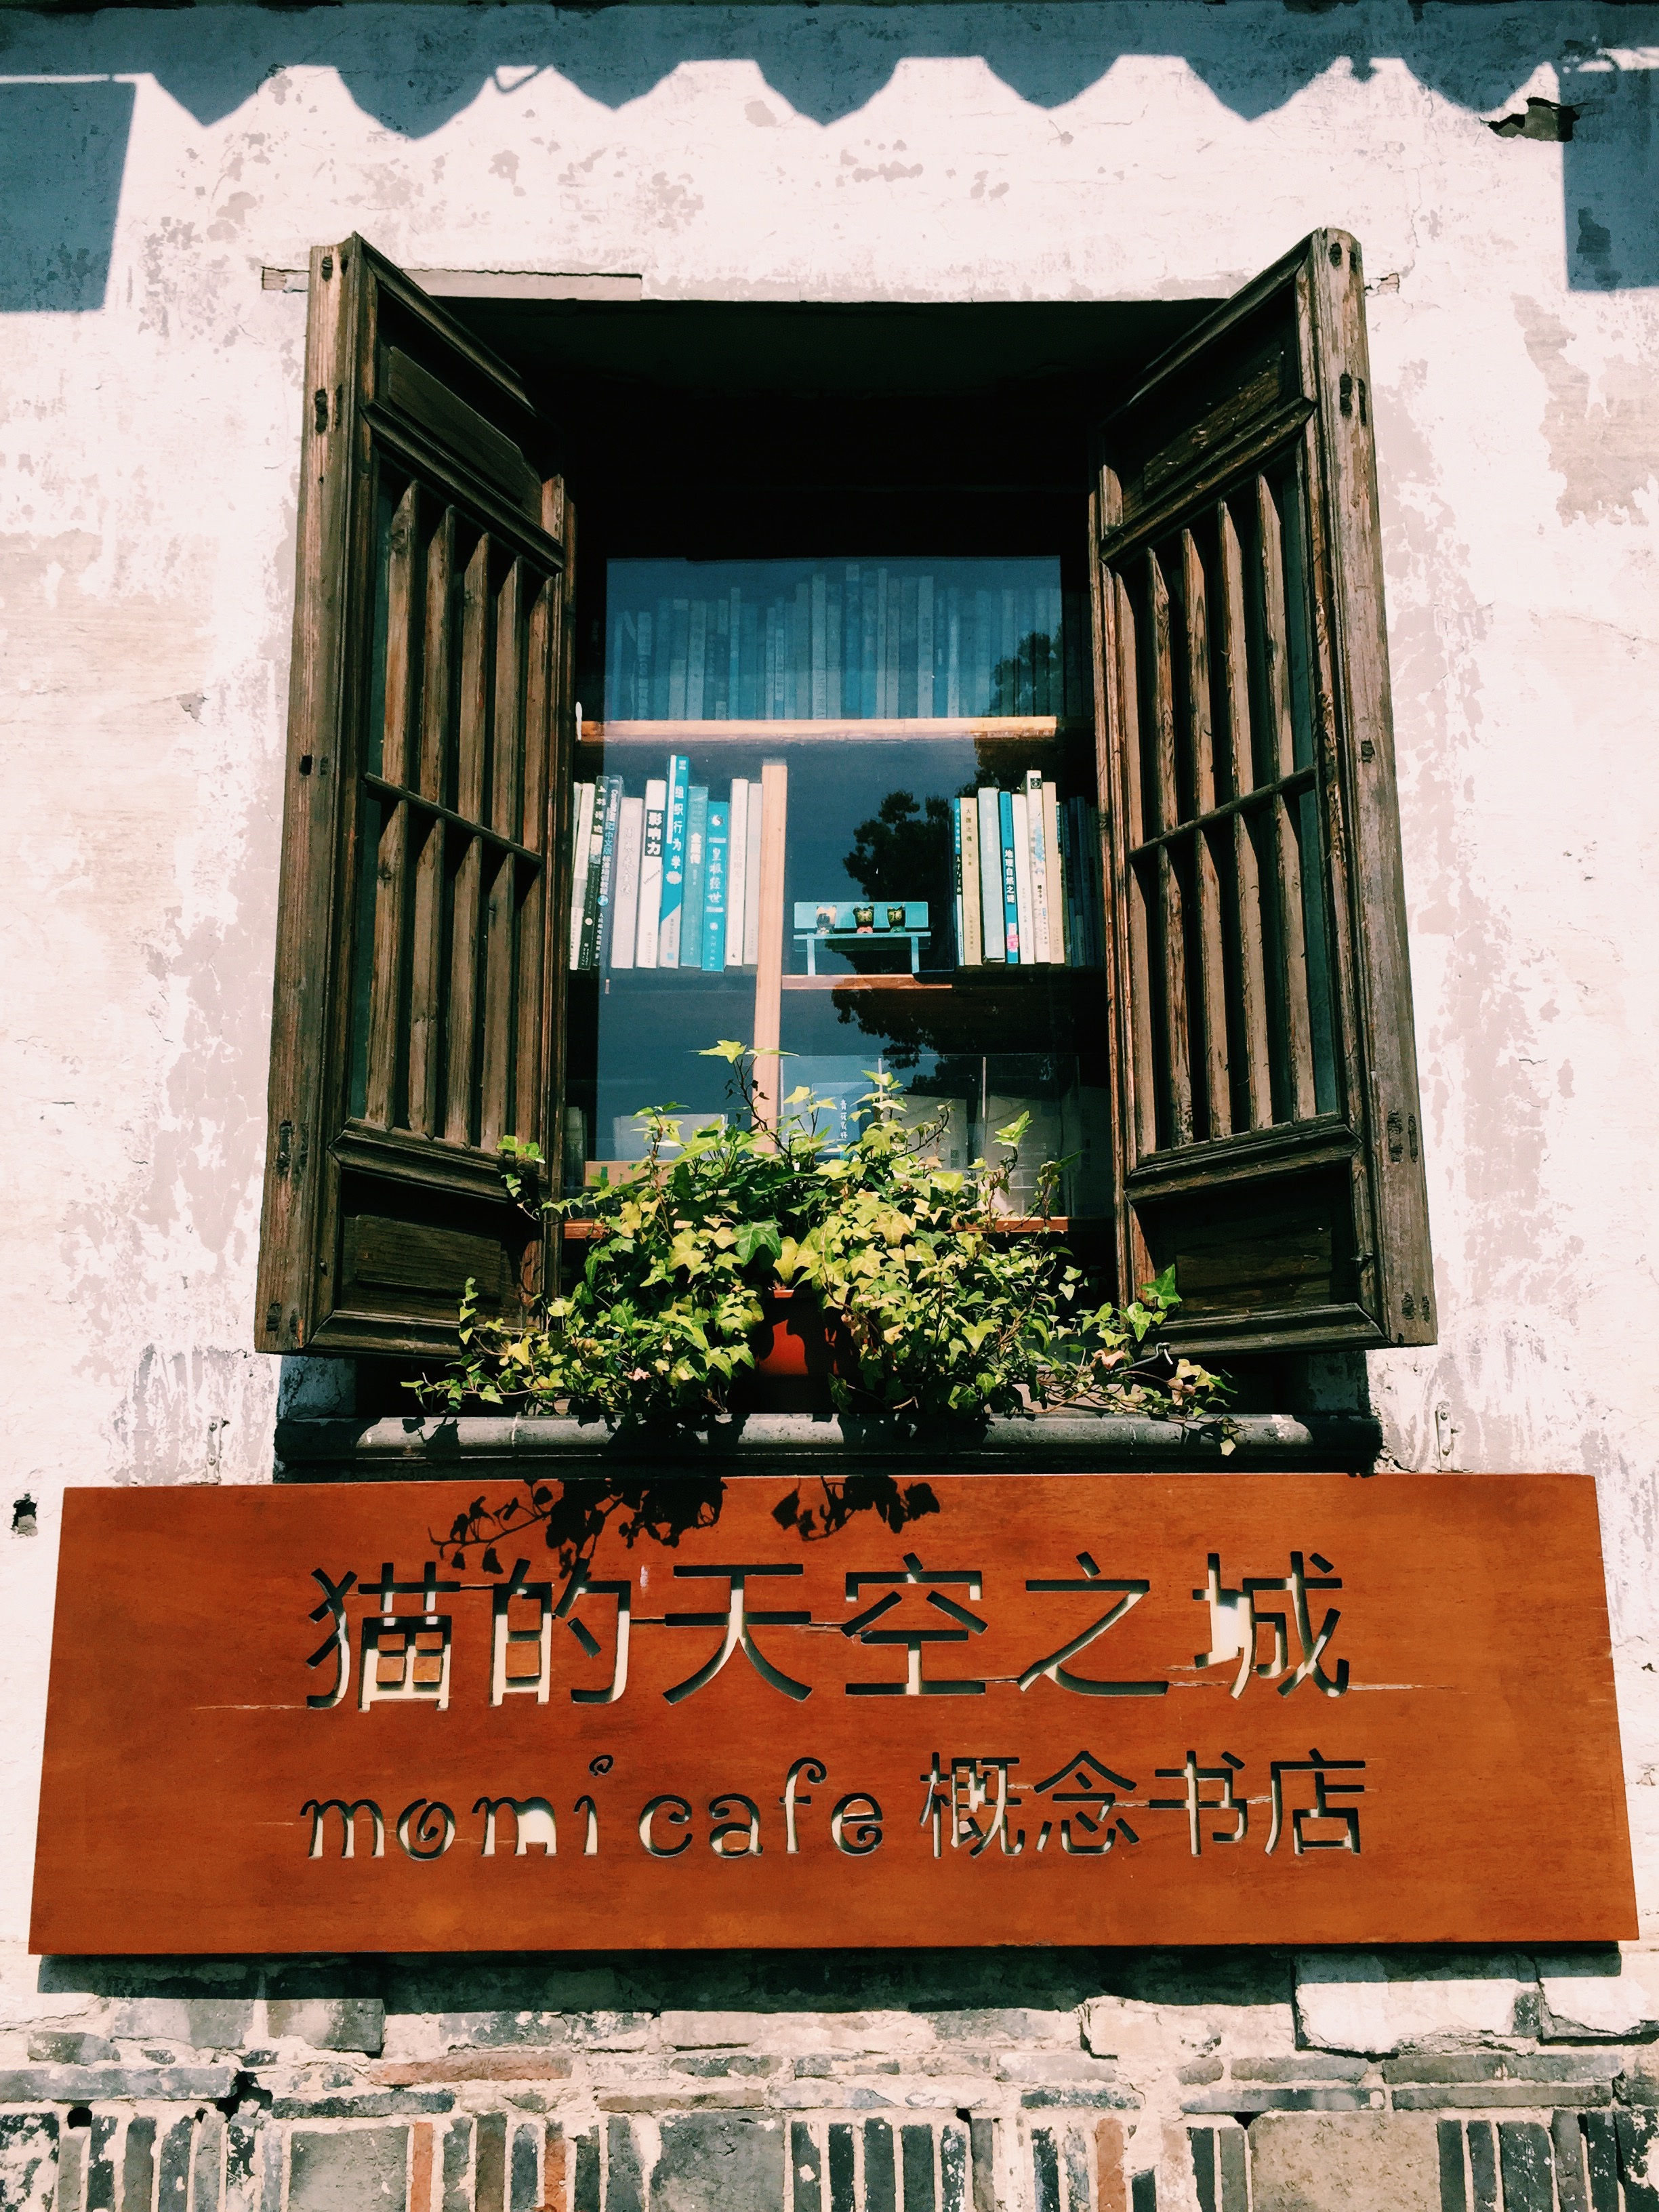
architecture, wood, road, street, house, window, wall, color, facade, bookstore, mark, history, positive, the scenery, urban area, streen, readily take